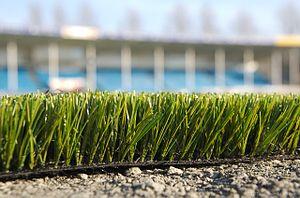
La pelouse synthétique, aussi appelée « pelouse artificielle » ou encore « gazon artificiel » ou « gazon synthétique », est une surface imitant la pelouse naturelle. Ce faux gazon est constitué de plastiques produits par synthèse chimique de manière à imiter son aspect et certaines de ses caractéristiques. Deux avantages sont avancés par les fabricants : la possibilité d'un usage intensif, quelle que soit la météo, et un moindre besoin d'arrosage. Ce type de gazon fait toutefois l'objet de critiques et d'alertes concernant ses impacts sur l'environnement et la santé des utilisateurs.